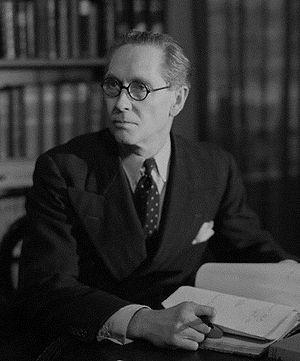
Philip John Noel-Baker, Baron Noel-Baker, né Philip John Baker, est un homme politique et athlète britannique. Il fut député travailliste, expert du désarmement et grand orateur. Il reçoit en 1959 le prix Nobel de la paix pour son œuvre en faveur de la paix et de la coopération internationale auprès des Nations unies. Son nom est d’abord orthographié « Noel Baker » ; en français, il est parfois nommé Philippe Noël-Baker.
La Friends' Ambulance Unit est une unité d'ambulanciers volontaires fondée par des membres britanniques de la Société religieuse des Amis, conséquence de leur témoignage de paix. Cette unité a fonctionné pendant la Première Guerre mondiale de 1914 à 1919, puis pendant la Seconde Guerre mondiale de 1939 à 1946 et à nouveau entre 1946 et 1959, dans 25 pays différents. Elle était indépendante des structures quakers et a réuni essentiellement des objecteurs de conscience.
Le prix Nobel de la paix récompense « la personnalité ou la communauté ayant le plus ou le mieux contribué au rapprochement des peuples, à la suppression ou à la réduction des armées permanentes, à la réunion et à la propagation des progrès pour la paix » selon les volontés, définies par le testament, d'Alfred Nobel. Cela comprend la lutte pour la paix, les droits de l'homme, l'aide humanitaire et la liberté.
Depuis l'an 1900, vingt athlètes britanniques ayant concouru aux Jeux olympiques ou paralympiques sont devenus membres du Parlement du Royaume-Uni. Parmi eux, seize médaillés, dont dix champions.